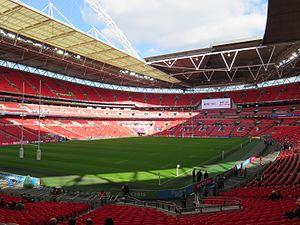
Les Dragons catalans sont une franchise française de rugby à XIII basée à Perpignan et présidée depuis sa création par Bernard Guasch. L'équipe première, entraînée par l'Anglais Steve McNamara nommé en 2017, évolue en Super League depuis 2006 et dispute annuellement la Coupe d'Angleterre.